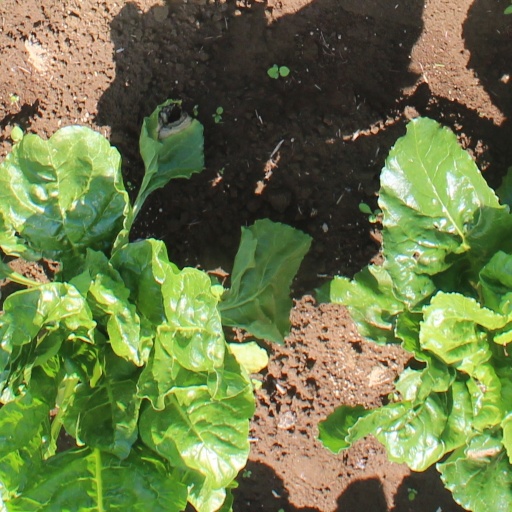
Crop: sugar beet